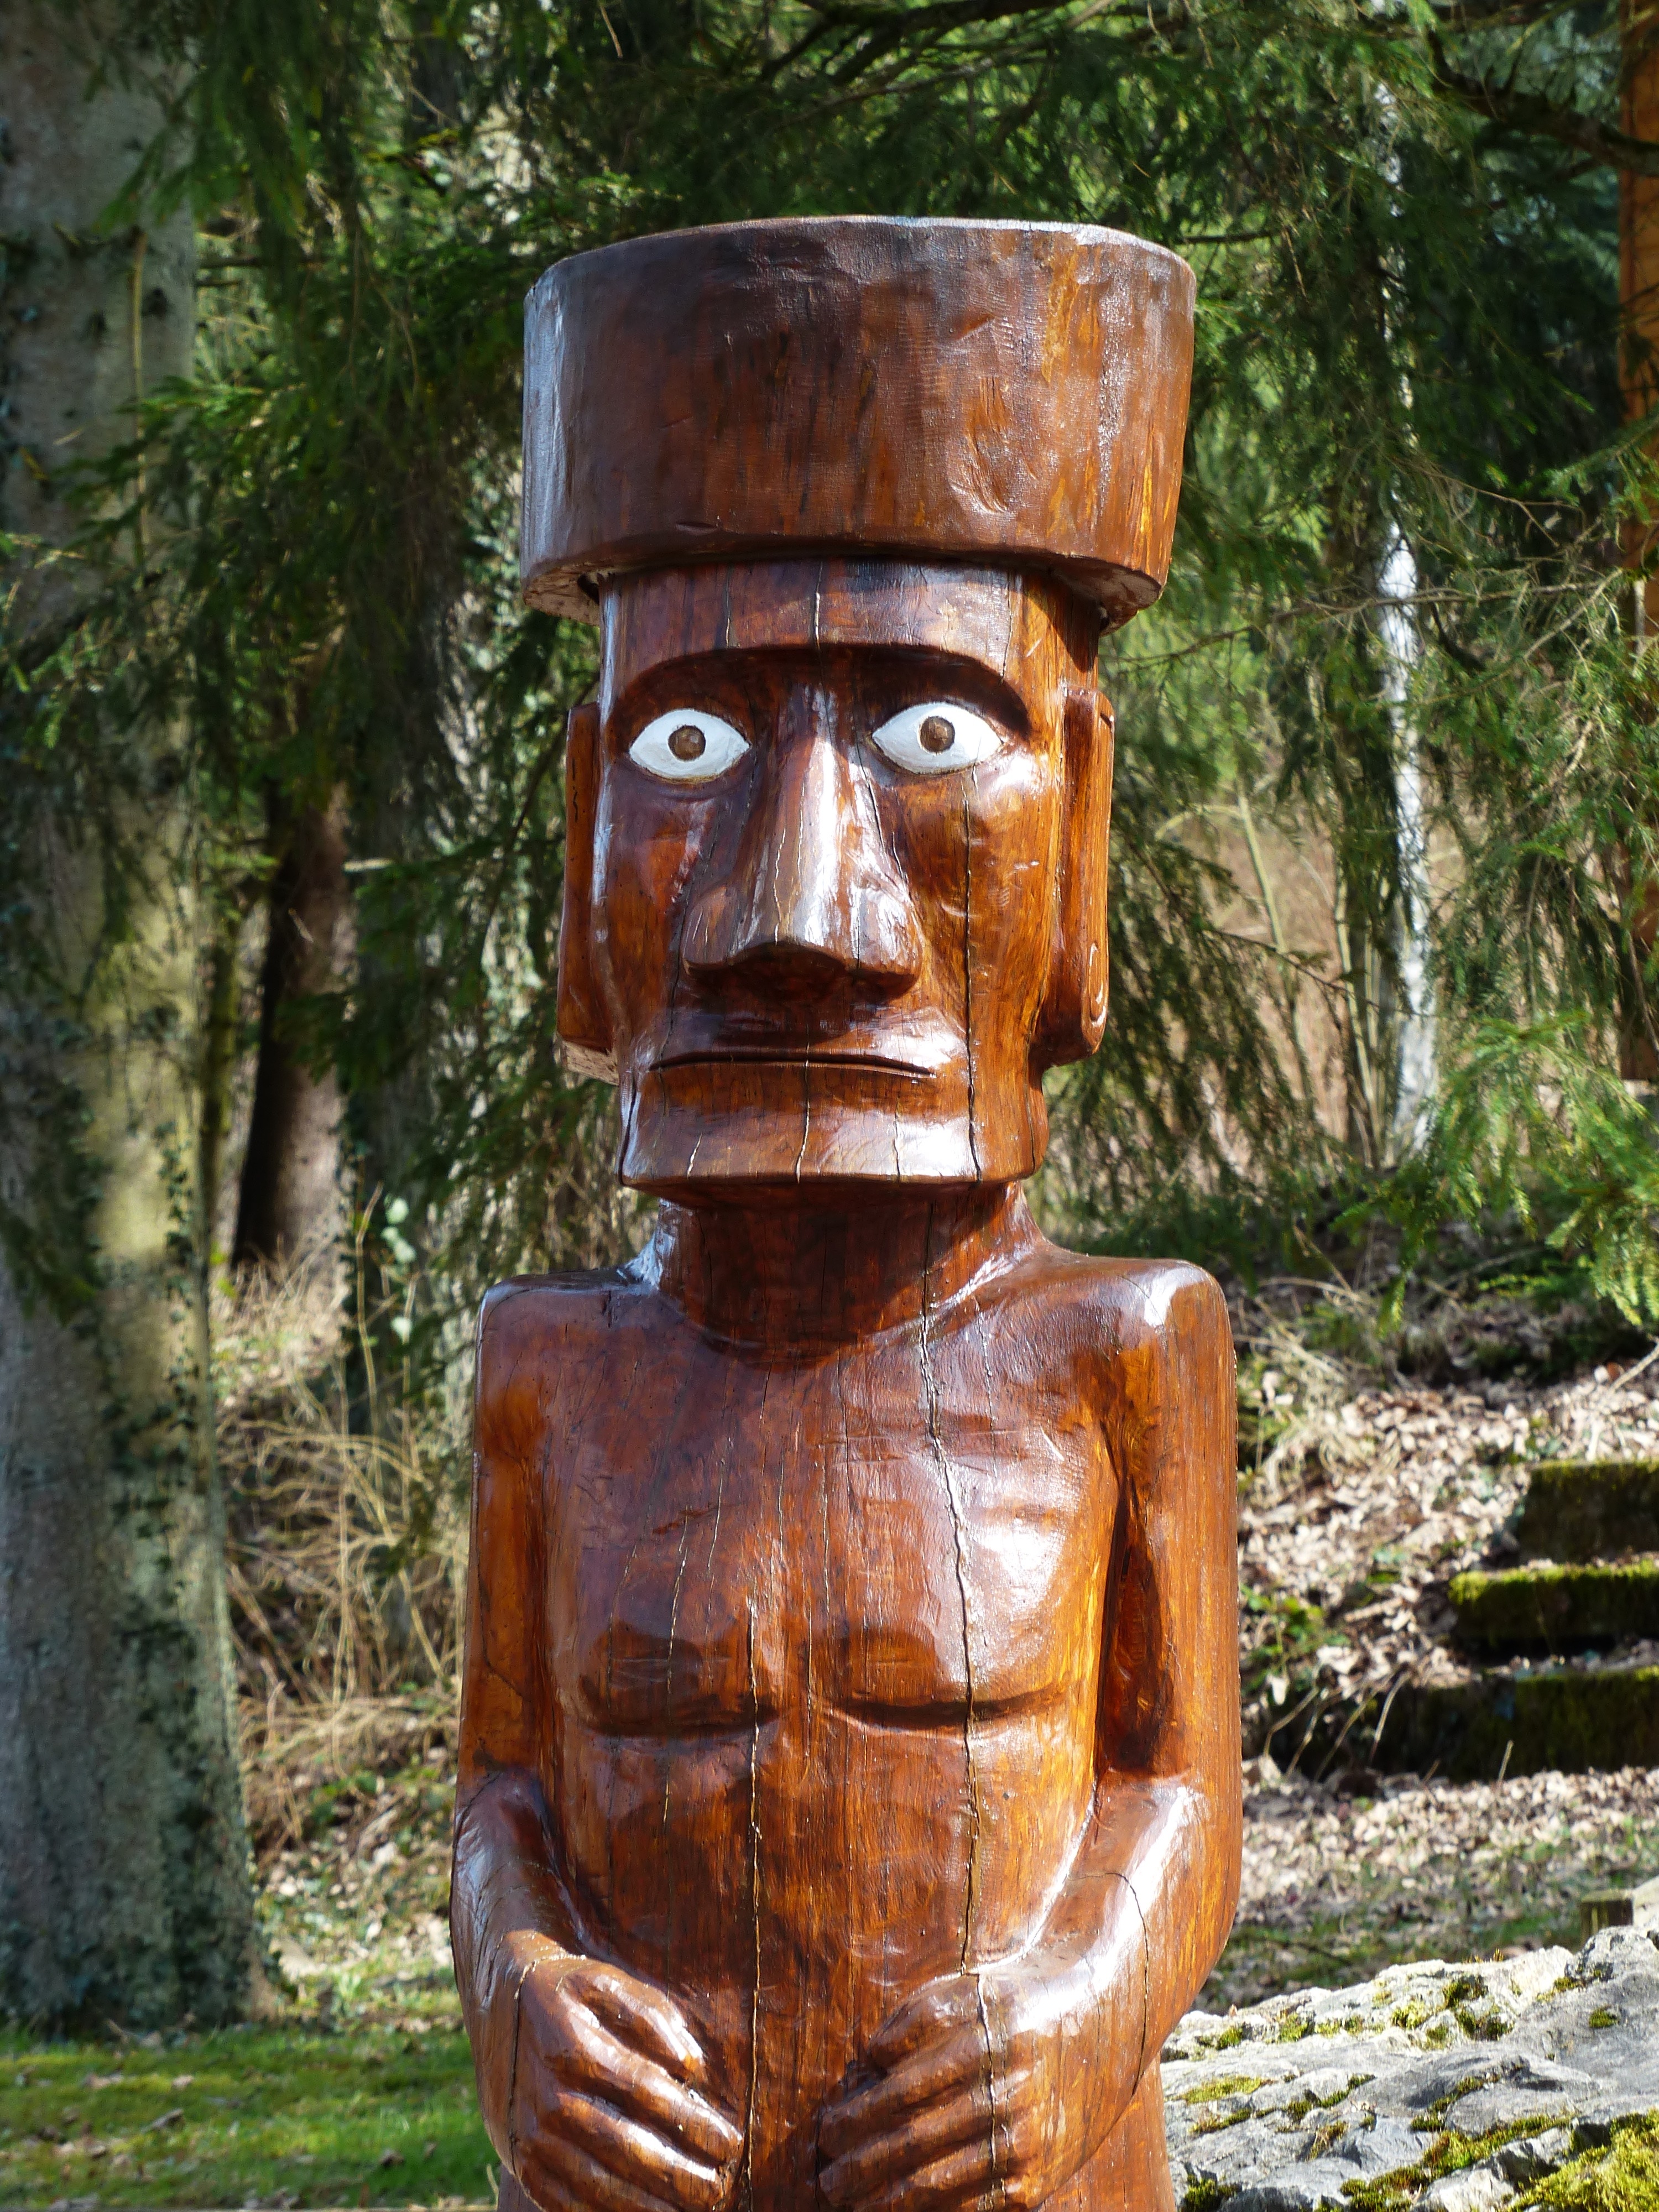
man, view, monument, statue, sculpture, art, temple, carving, totem, african, holzfigur, tiki, hypnosis, gautama buddha, ancient history